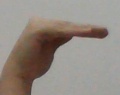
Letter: haa